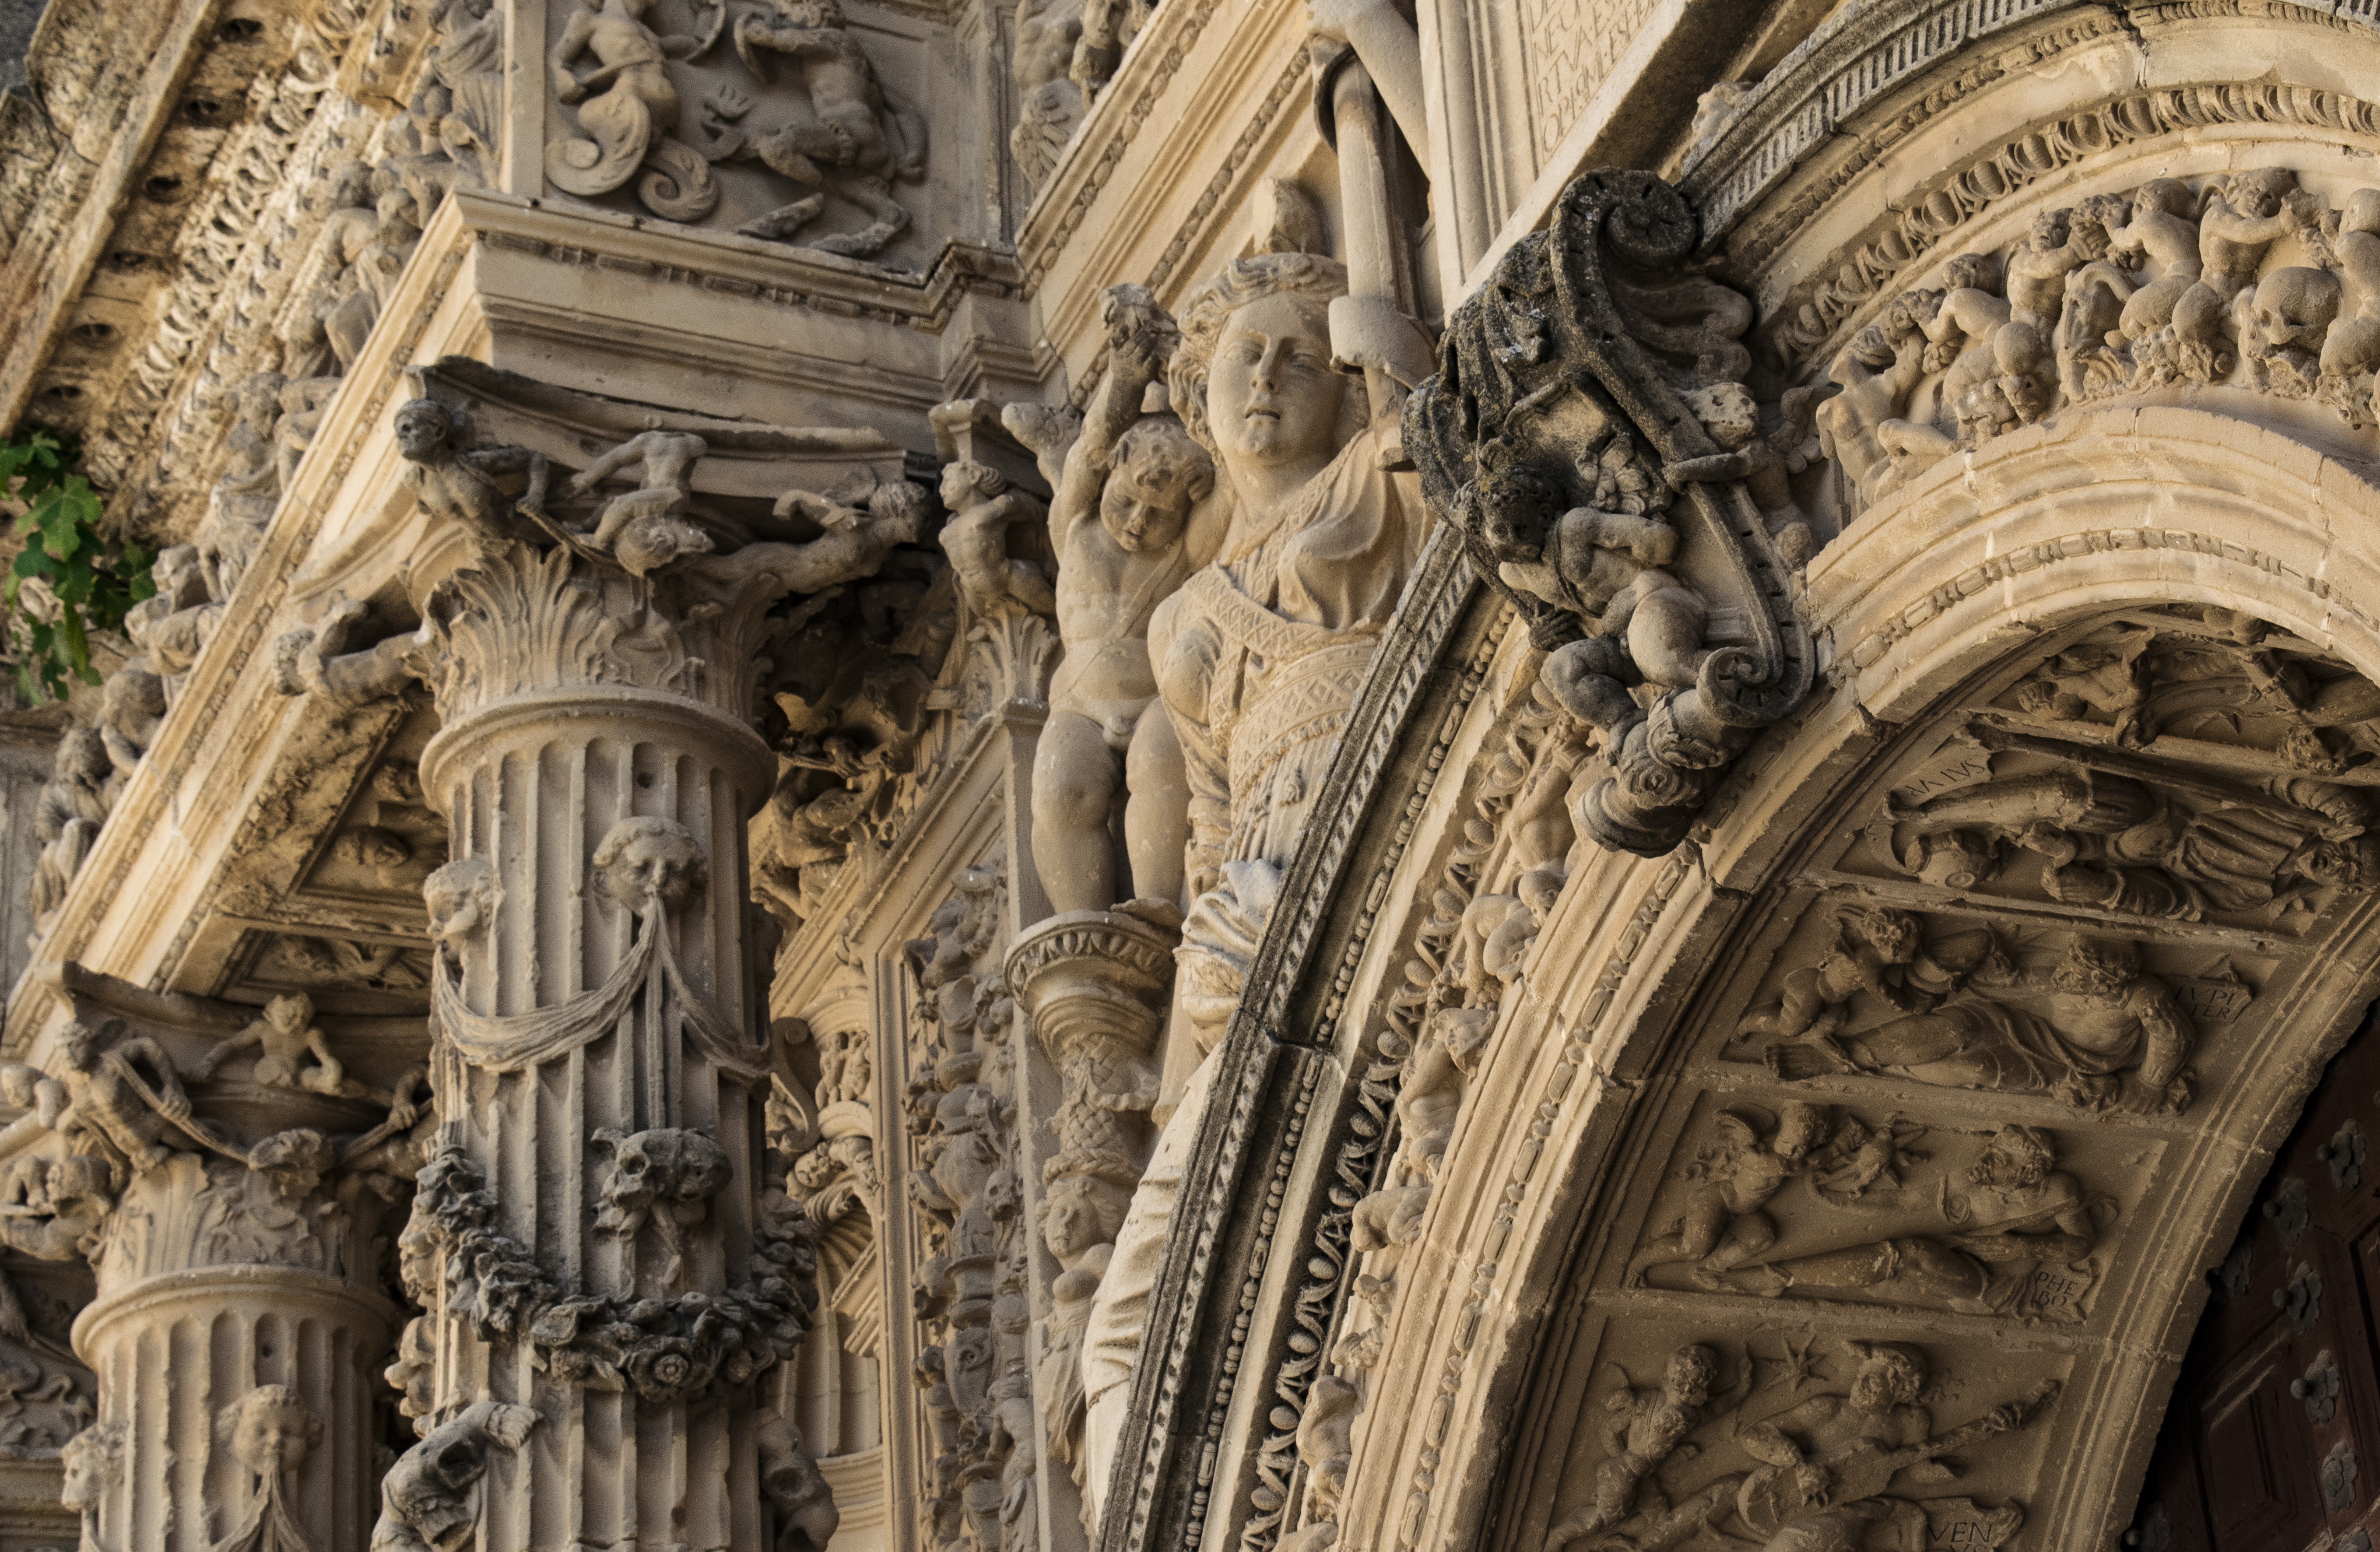
architecture, structure, building, palace, old, stone, monument, statue, arch, column, landmark, facade, church, cathedral, place of worship, gargoyle, sculpture, art, spain, temple, andalusia, history, basilica, carving, middle ages, gothic architecture, pact, beda, ancient history